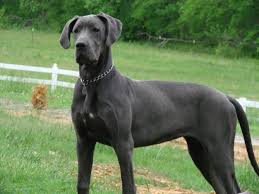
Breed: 206-n000035-Great_Dane